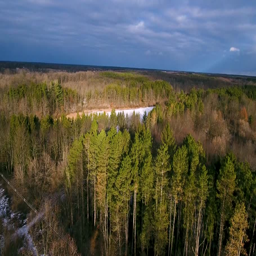
film format above a forest in winter